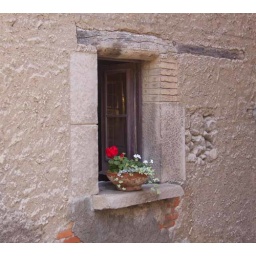
Flower pot in window